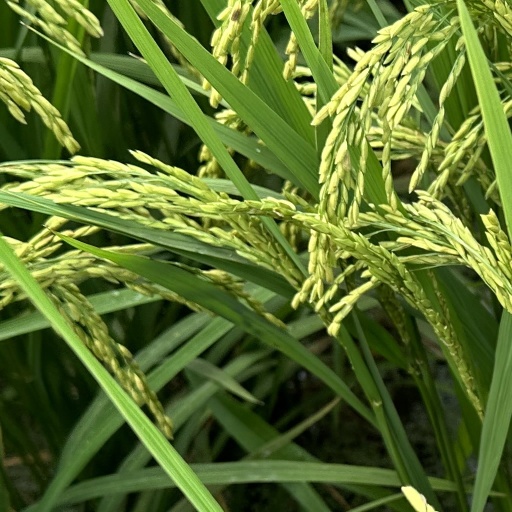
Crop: rice